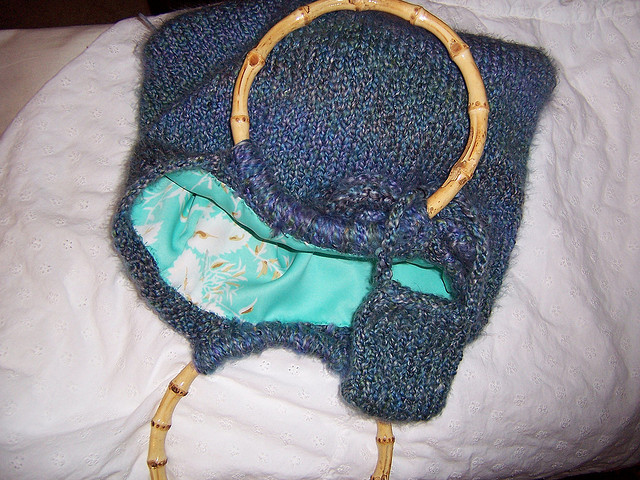
user: Given an image and a question. Answer the question in a short answer. Question: Which material is used to make this hand bag shown here? Short Answer:
assistant: yarn